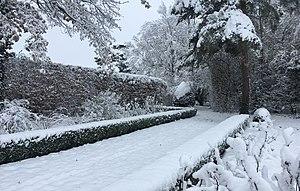
Les jardins de la Croze en hiver
Les Jardins de La Croze se composent d'un parc à l'anglaise, d'un jardin régulier, d'un potager à la française, d'un verger et de quatre roseraies. Ces jardins privés sont situés à Billom en Auvergne, dans le parc naturel régional du Livradois-Forez. Entre autres points remarquables, il compte des arbres bicentenaires, un tapis de cyclamens sauvages, et deux chenils en hémicycle.